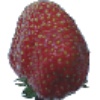
Label: Strawberry Wedge 1